Harton House

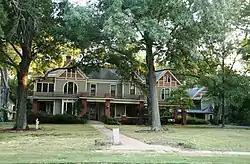

The Harton House is a historic house at 1821 Robinson Avenue in Conway, Arkansas. It is a large, irregularly massed -story wood-frame house with a hip roof and clapboard siding. The roof is studded with cross gables exhibiting a half-timbered appearance, and a single-story porch wraps around the front and side, supported by brick piers. Built in 1890, the house is a distinctive combination of Queen Anne and Colonial Revival styling. It was built for D. O. Harton, a prominent local businessman.